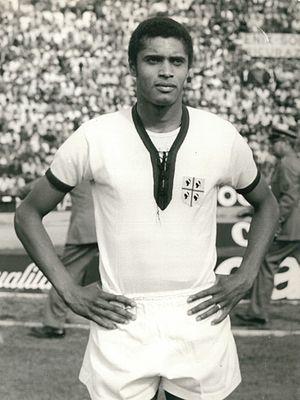
Claudio Olinto de Carvalho, plus connu sous le nom de Nené, né le 1ᵉʳ février 1942 à Santos dans l'état de São Paulo et mort le 3 septembre 2016 à Capoterra en Italie, est un joueur de football brésilien devenu par la suite entraîneur, qui évoluait au poste de milieu de terrain.